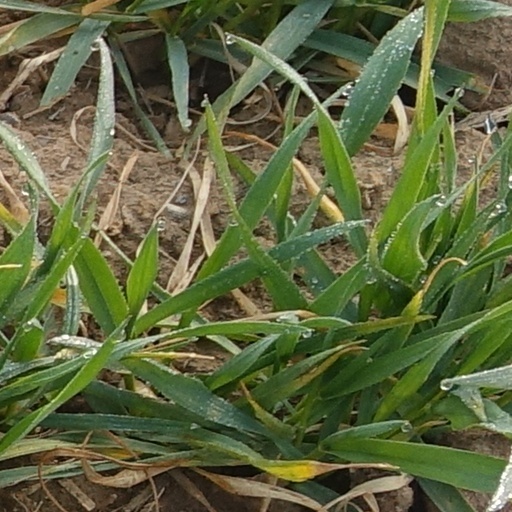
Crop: wheat